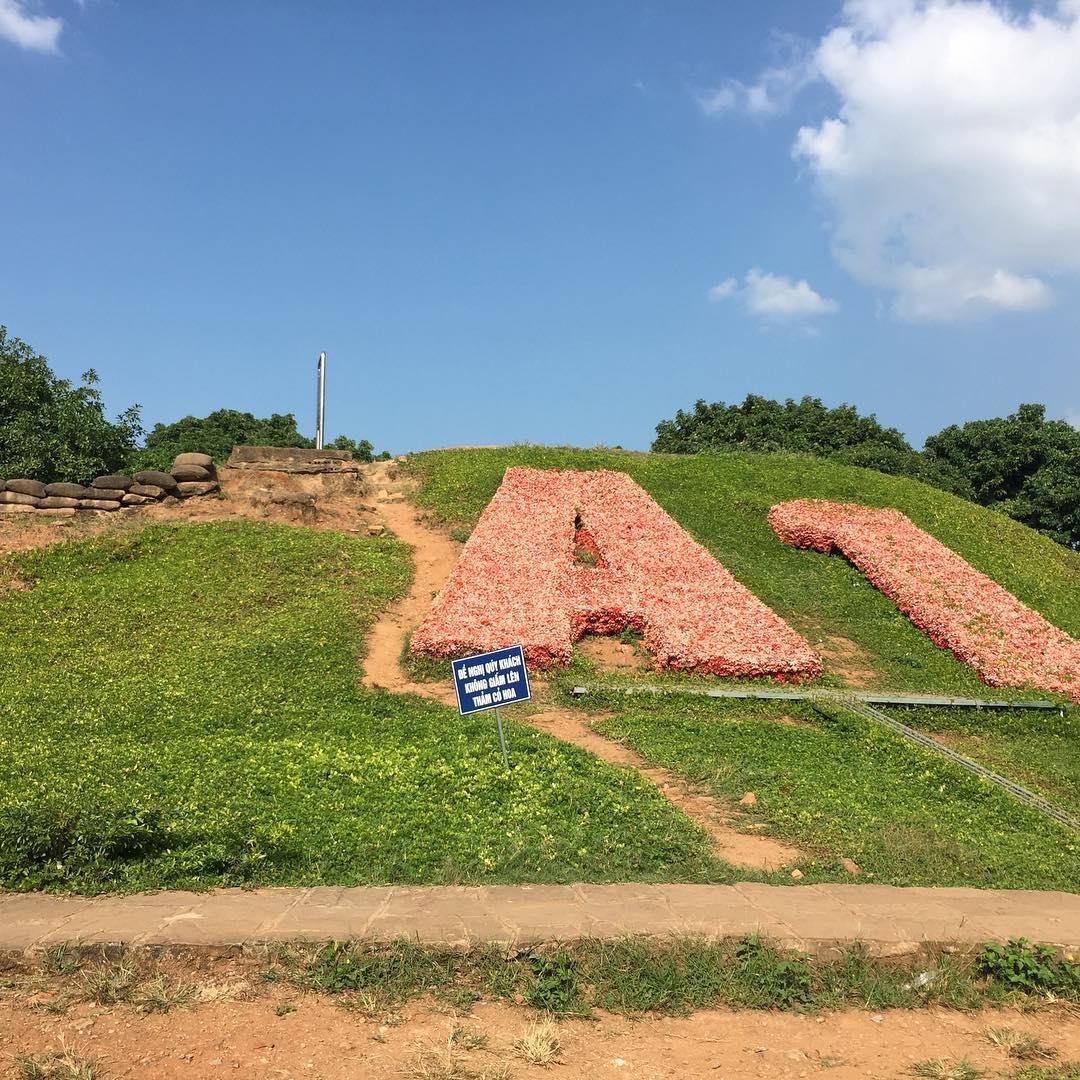
có một tấm bảng màu xanh dương ở trên bãi cỏ